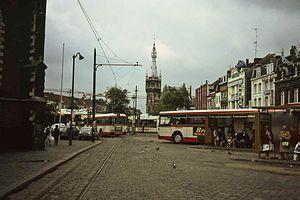
La Grand-Place est une place de type grand-place située au centre de la ville de Tourcoing.